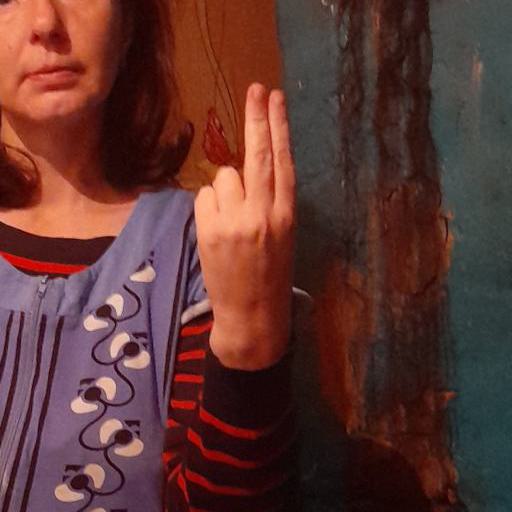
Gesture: two_up_inverted